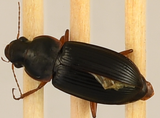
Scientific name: Harpalus pensylvanicus
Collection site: North Sterling NEON (STER), plot STER_029